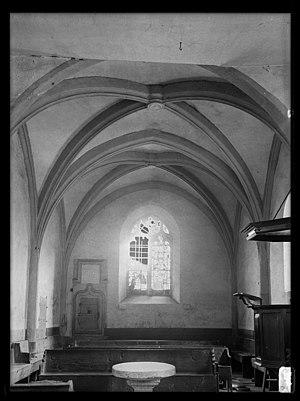
Chapelle-sur-Moudon est une localité et une ancienne commune suisse du canton de Vaud. Elle fait partie de la commune de Montanaire depuis le 1ᵉʳ janvier 2013. Citée dès 1177, elle faisait partie du district de Moudon entre 1798 et 2007, puis du district du Gros-de-Vaud de 2008 à 2012.